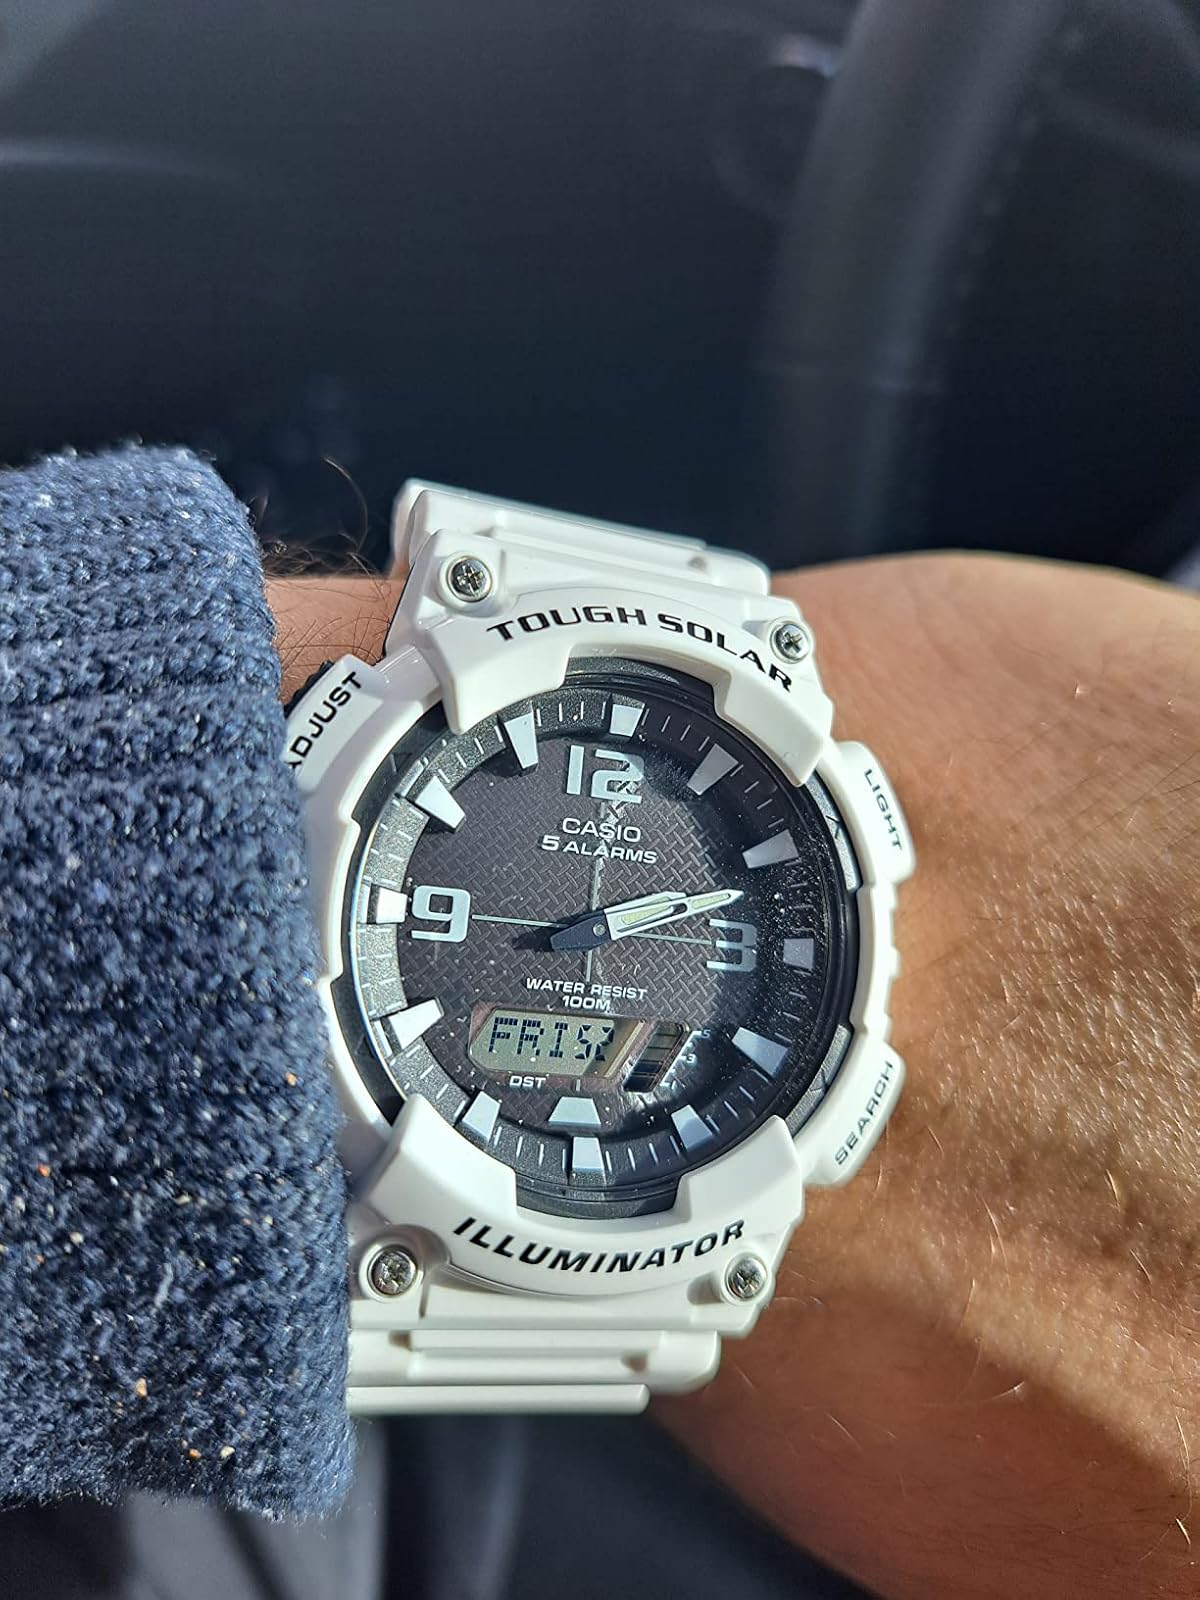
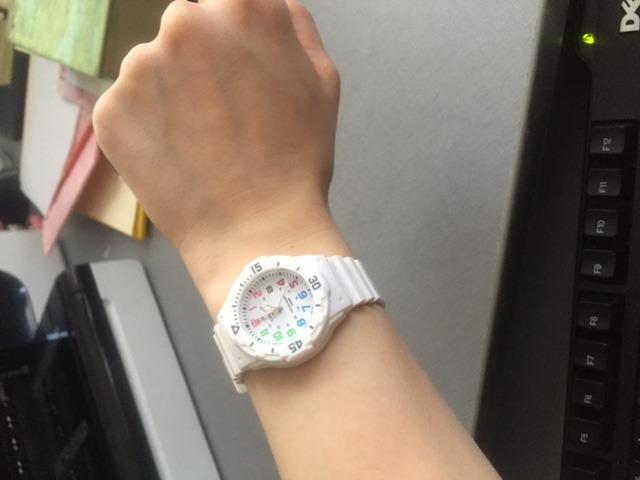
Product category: accessories_watch
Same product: no